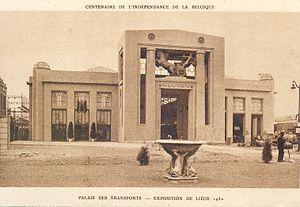
Palais des transports.
Albert, prince de Belgique, duc de Saxe, prince de Saxe-Cobourg et Gotha et héritier de la couronne belge, puis roi des Belges, est né à Bruxelles le 8 avril 1875 et mort dans un accident d'escalade à Marche-les-Dames le 17 février 1934.
5 avril : l'université de Gand est désormais totalement « néerlandisée ».
L'Exposition internationale de 1930 s'est tenue à Liège en Belgique à l'occasion du centenaire de l'indépendance belge. À cette occasion, une seconde Exposition internationale est organisée à Anvers.